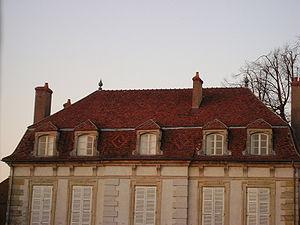
Toit bourguignon à Avallon (Yonne)
Le toit est la surface ou couverture couvrant la partie supérieure d'un édifice, permettant principalement de protéger son intérieur contre les intempéries et l'humidité.